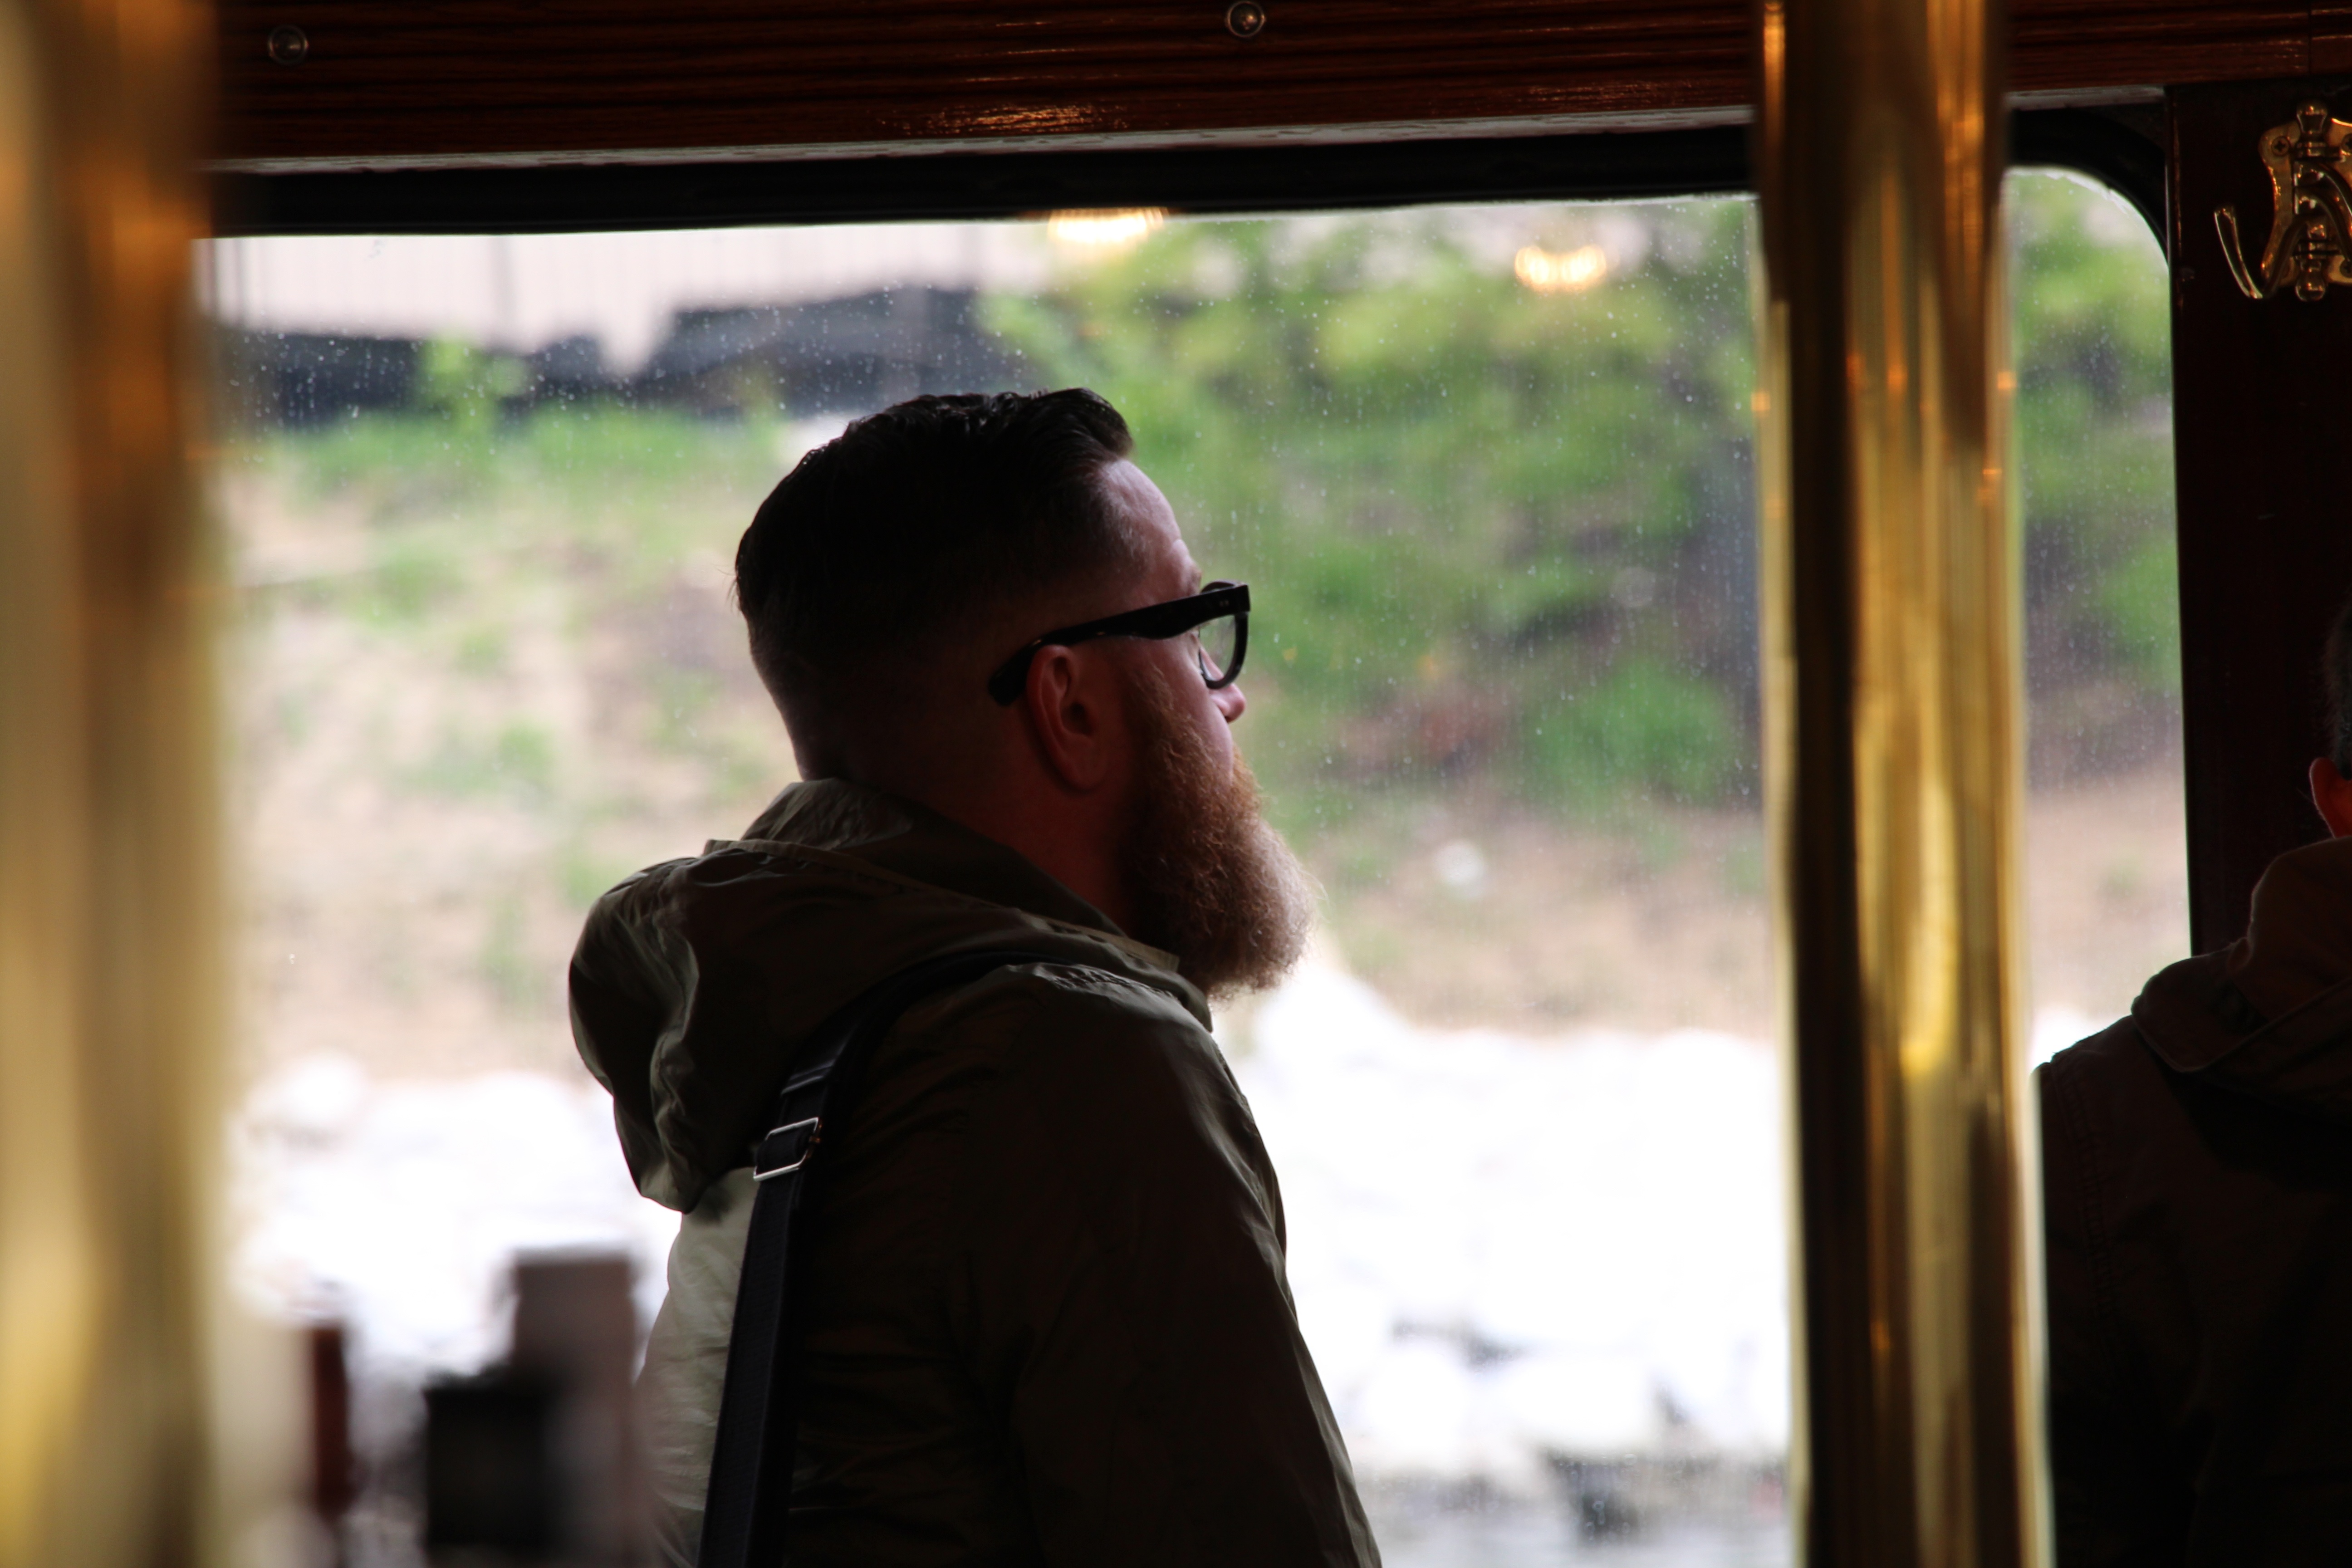
man, person, people, film, photograph, image